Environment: real
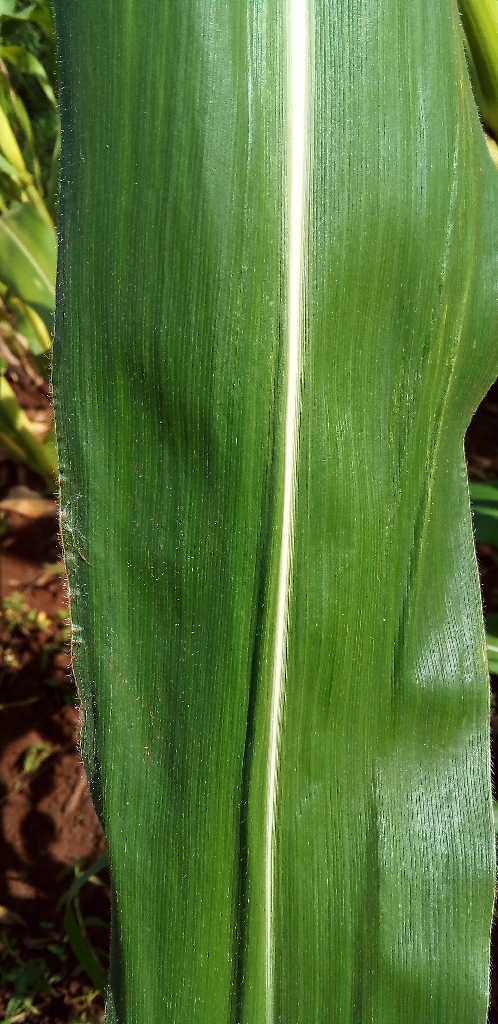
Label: healthy